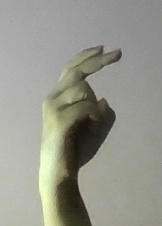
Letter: zay